Brown v. Board of Education

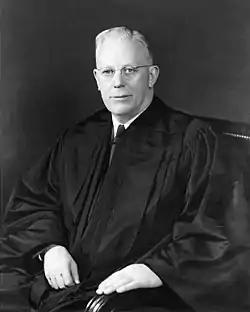
Chief justice Earl Warren, the author of the Supreme Court's unanimous opinion in "Brown"

On May 17, 1954, the Supreme Court issued a unanimous 9–0 decision in favor of the Brown family and the other plaintiffs. The decision consists of a single opinion written by chief justice Earl Warren, which all the justices joined.